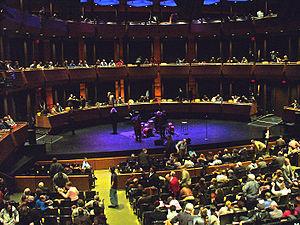
Jazz at Lincoln Center est un club de jazz, situé près de Columbus Circle à New York, qui fait partie des institutions du centre culturel Lincoln Center for the Performing Arts. Il a pour mission de divertir et d'étendre le public du jazz par des concerts et des actions de pédagogie et de diffusion.